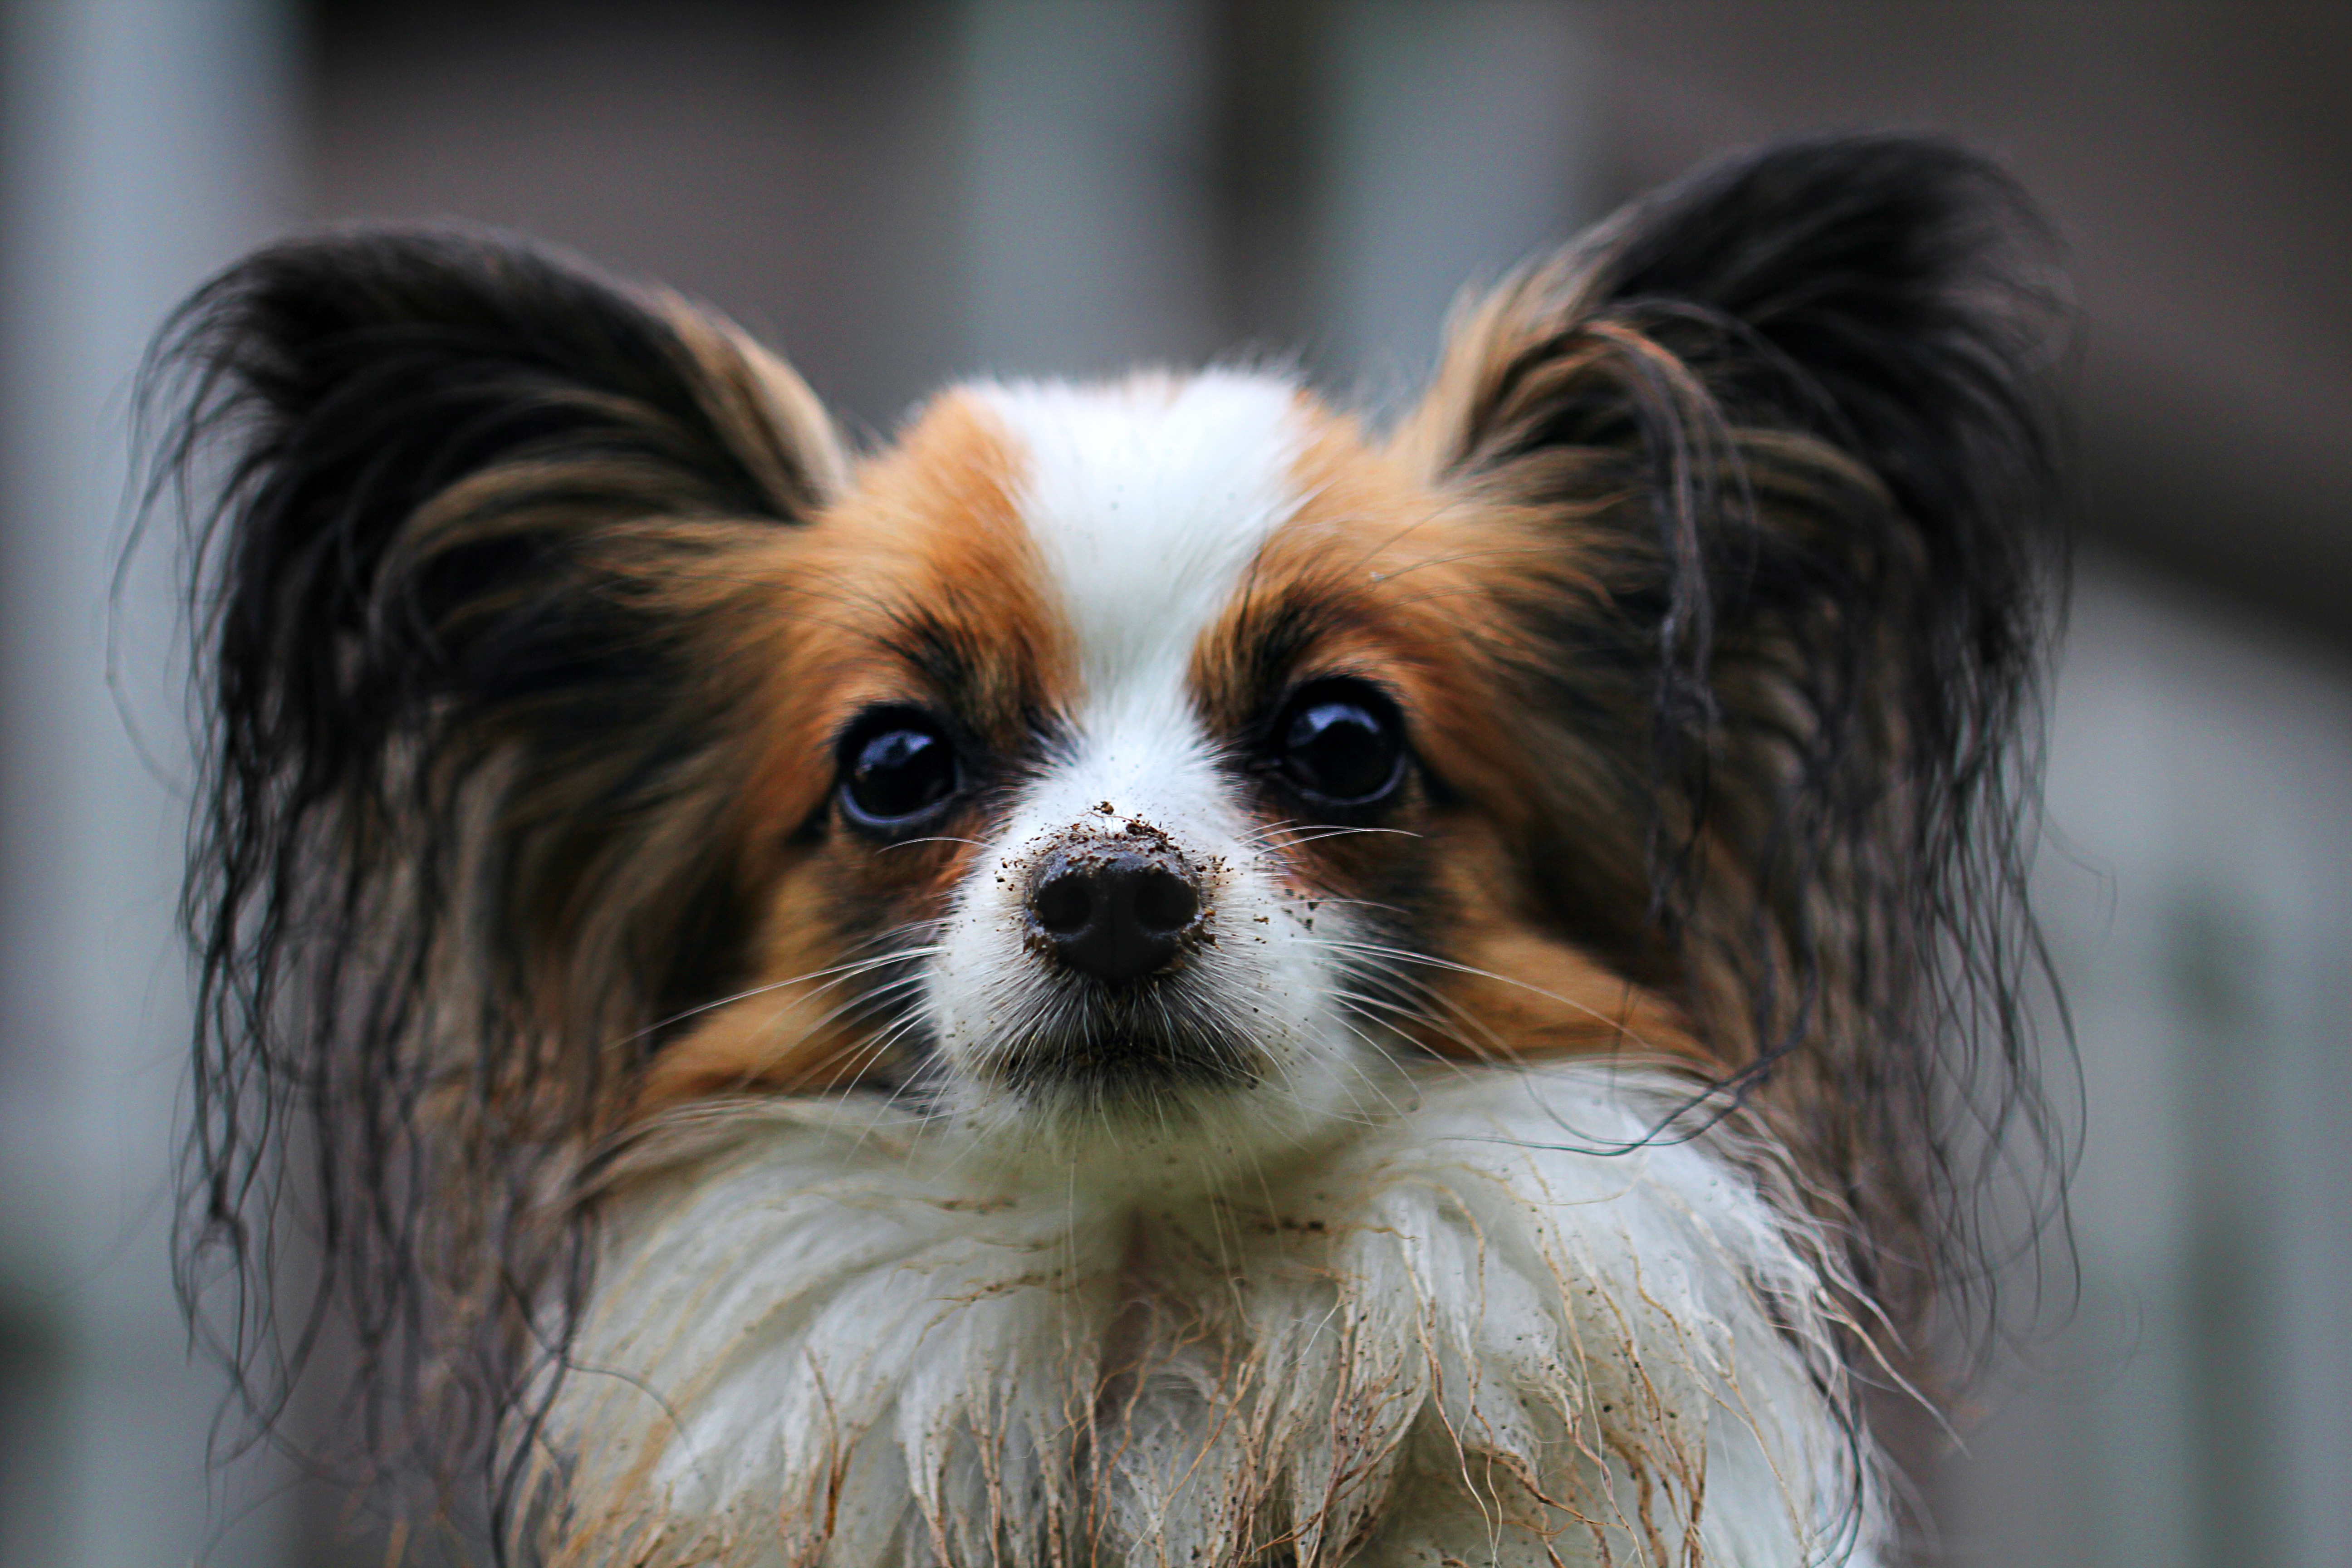
puppy, dog, animal, cute, pet, mammal, spaniel, close up, vertebrate, papillon, dog breed, cavalier king charles spaniel, king charles spaniel, animal photography, dog like mammal, phalene, japanese chin